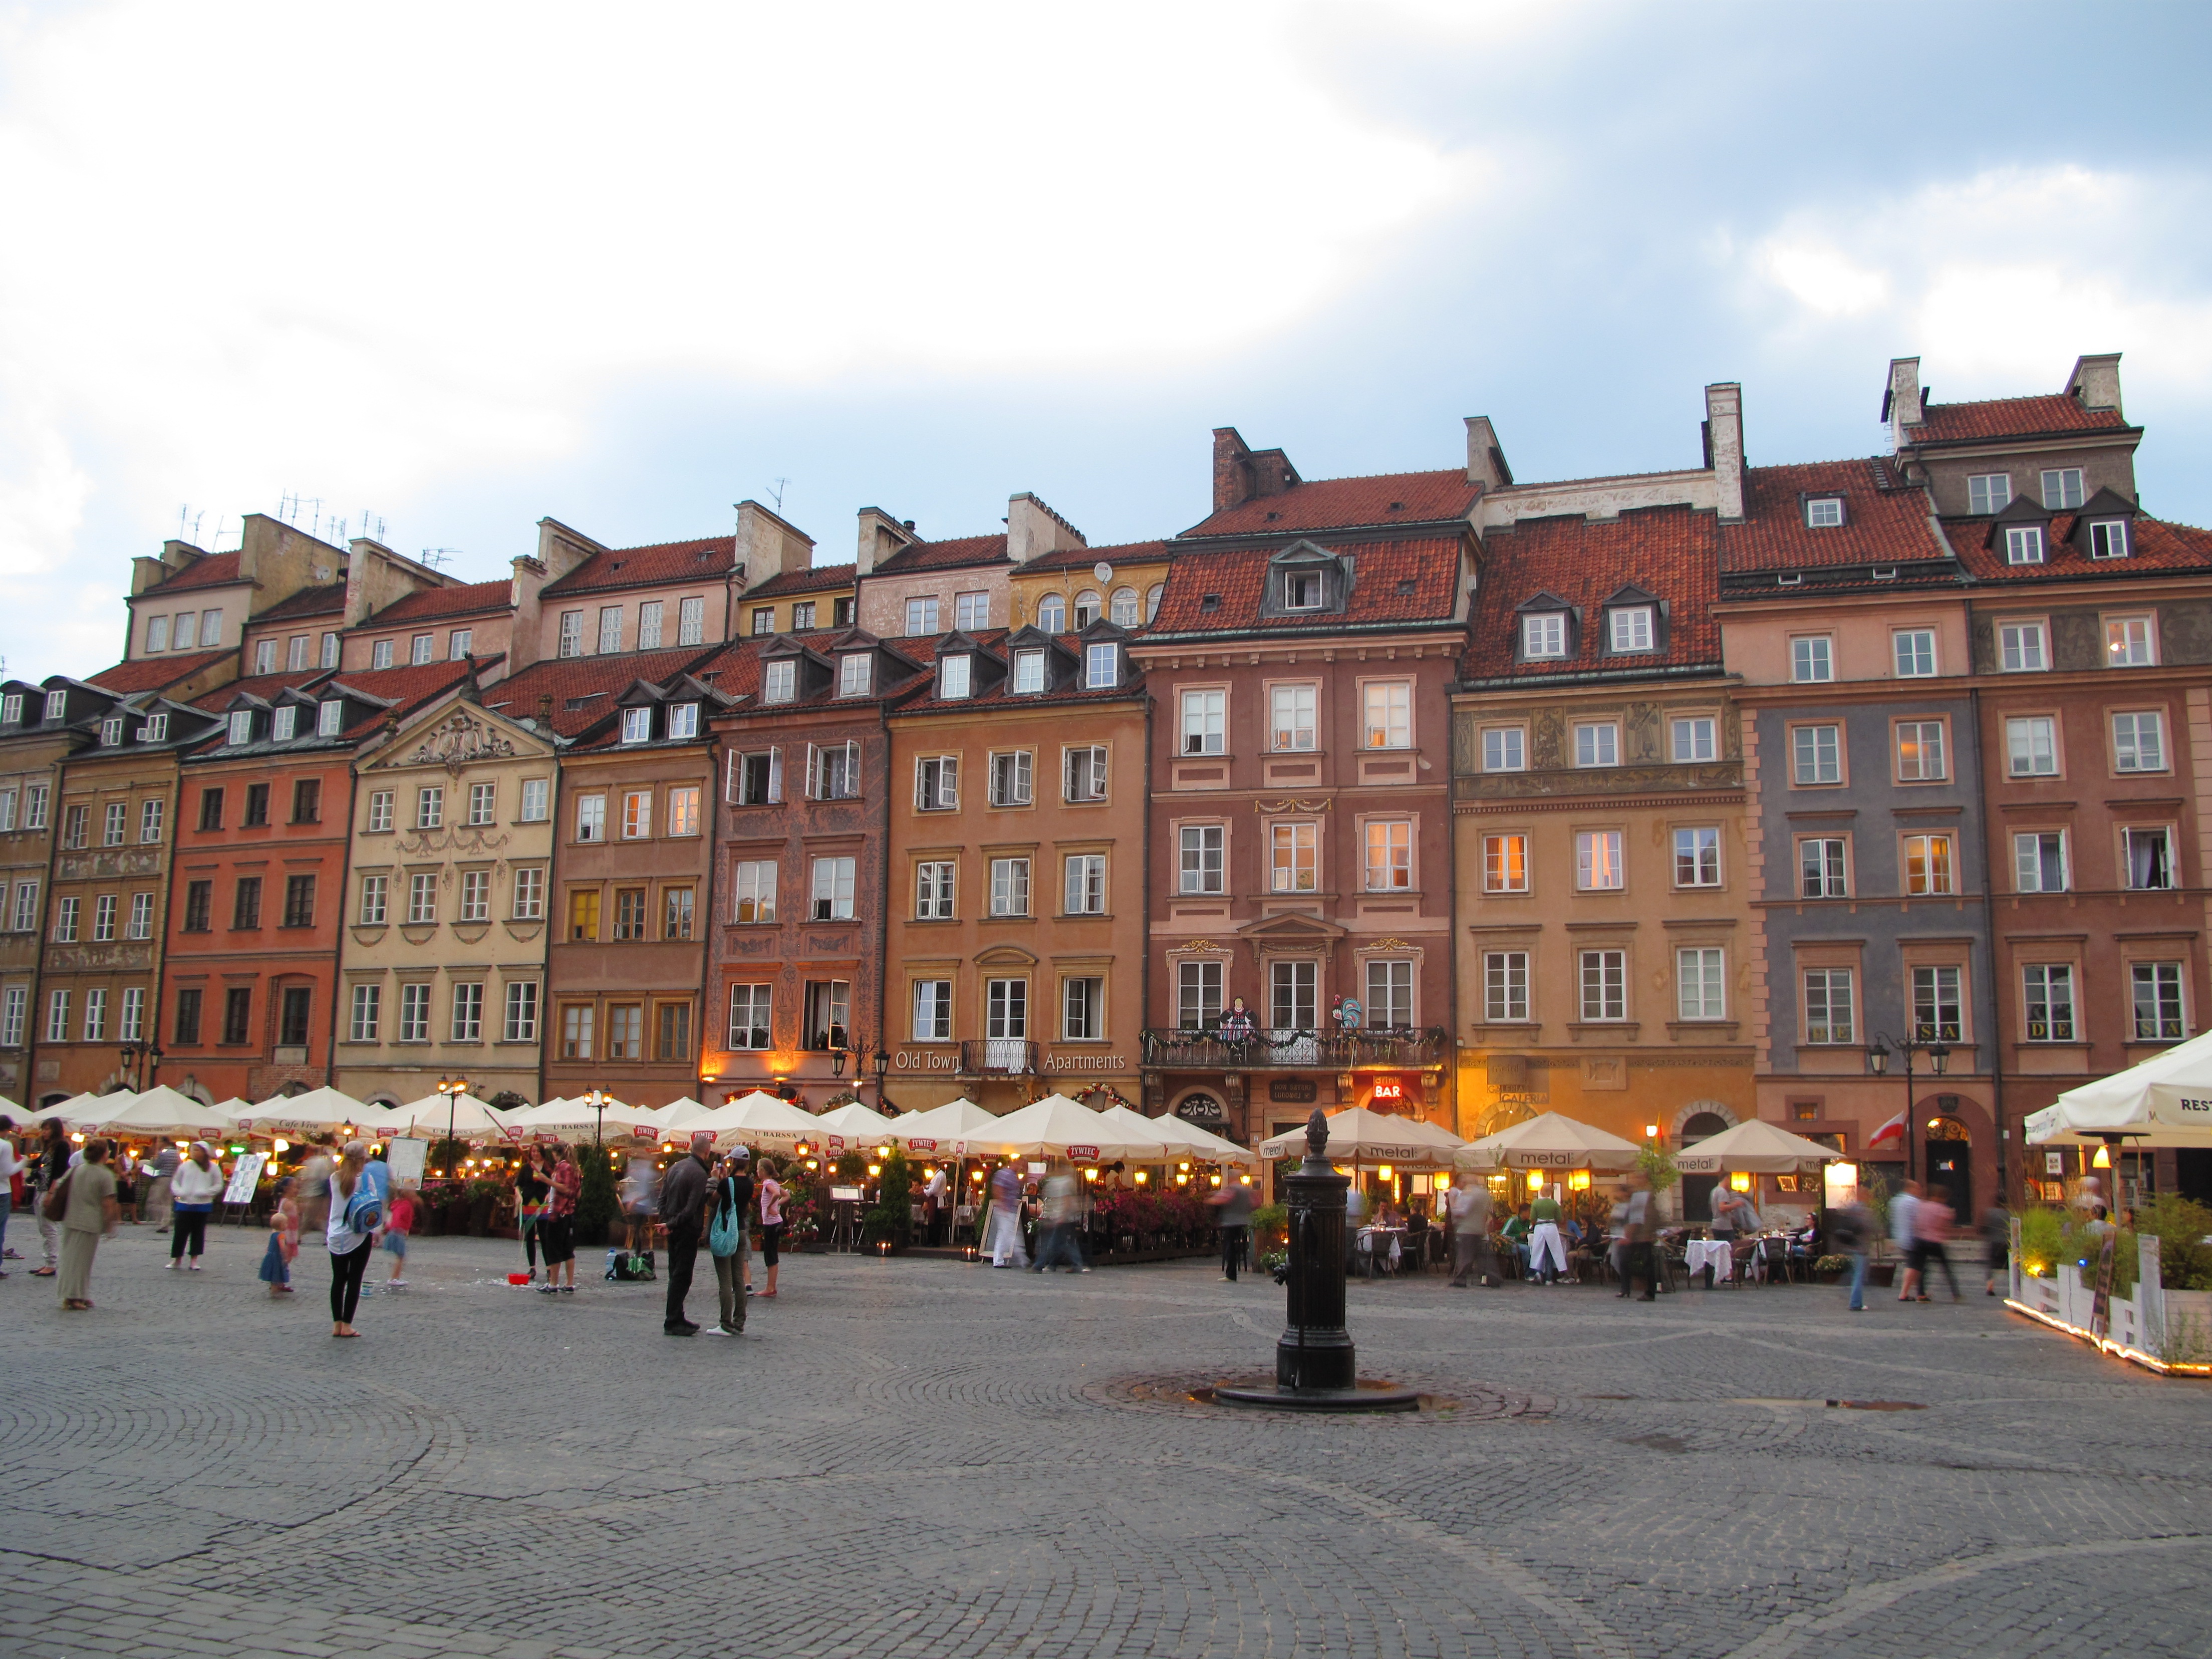
town, city, cityscape, downtown, plaza, public space, poland, town square, rynek, warsaw, neighbourhood, residential area, human settlement